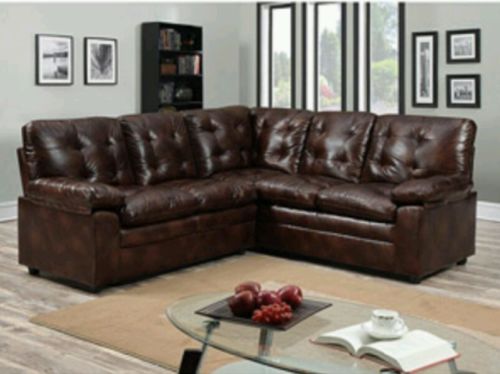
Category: sofa